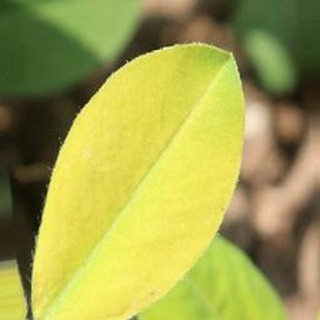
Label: groundnut_nutrition_deficiency